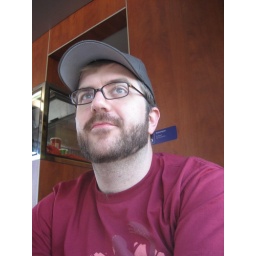
On the train to Innsbruck - it was quiet in the dining car